My Past and Thoughts

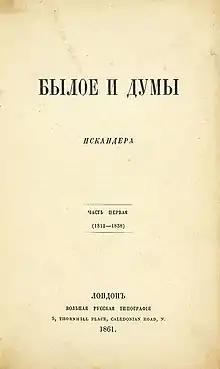
Part 1, 1861

My Past and Thoughts is an extensive autobiography by Alexander Herzen, which he started in the early 1850s and continued to expand and revise throughout his later life. Serialized in "Polyarnaya Zvezda", the book in its full form came out as a separate edition after its author's death. In Herzen's lifetime the major parts of the book were translated into English (1855), German (1855) and French (1860-1862). "My Past and Thoughts" gives a panoramic view on the social and political life in Russian Empire as well as the European West of the mid-19th century. It is considered to be the classic of Russian literature.